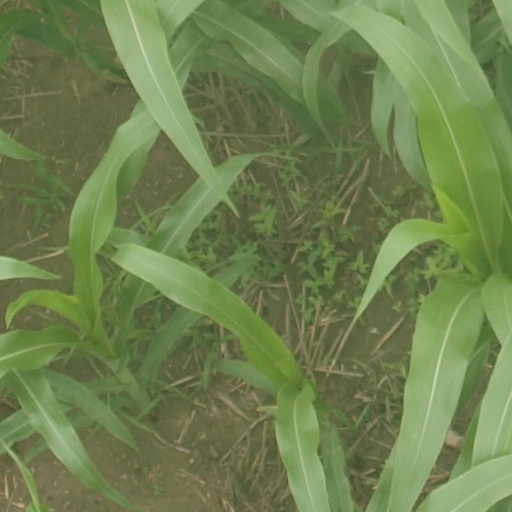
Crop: maize; corn